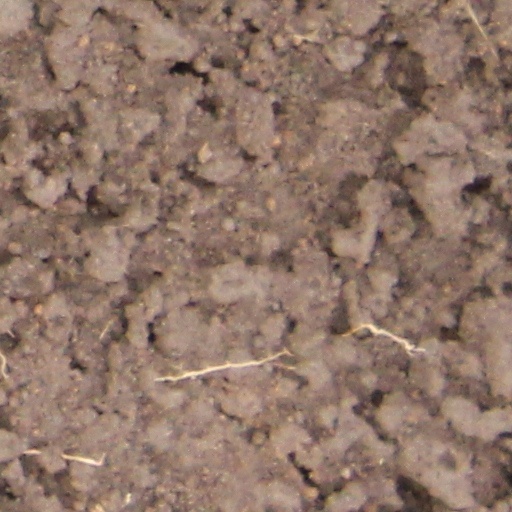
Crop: wheat